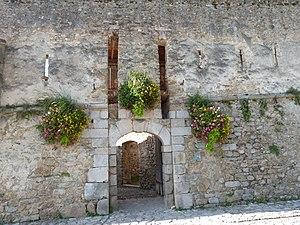
Remparts de Prats-de-Mollo-la-Preste